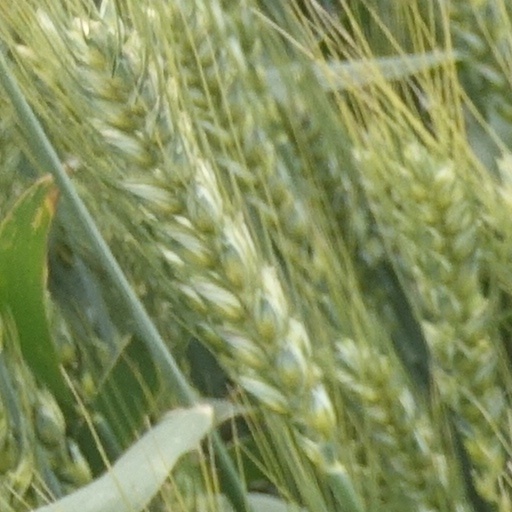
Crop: wheat